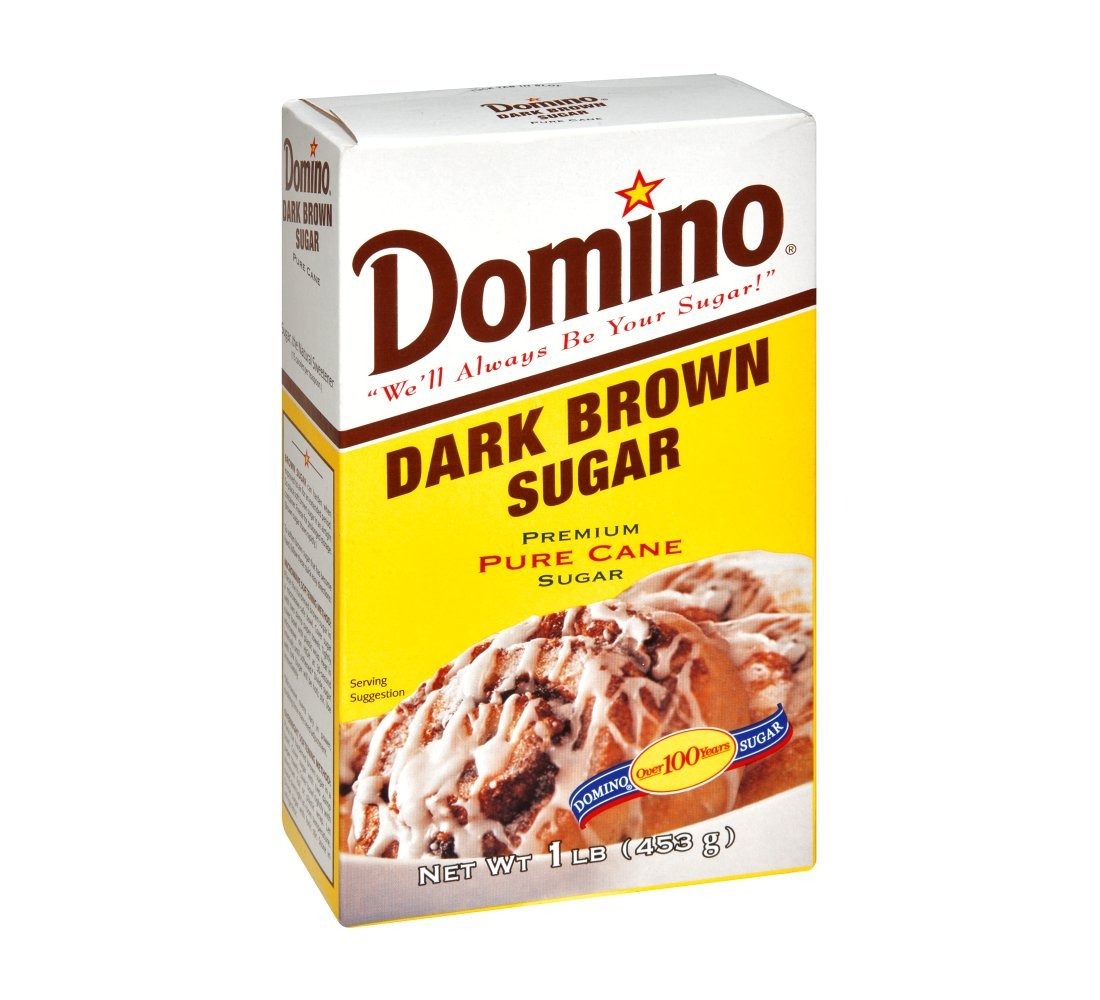
Item Name: Domino Dark Brown Sugar 16 oz
Value: 16.0
Unit: Ounce

Price: 8.49